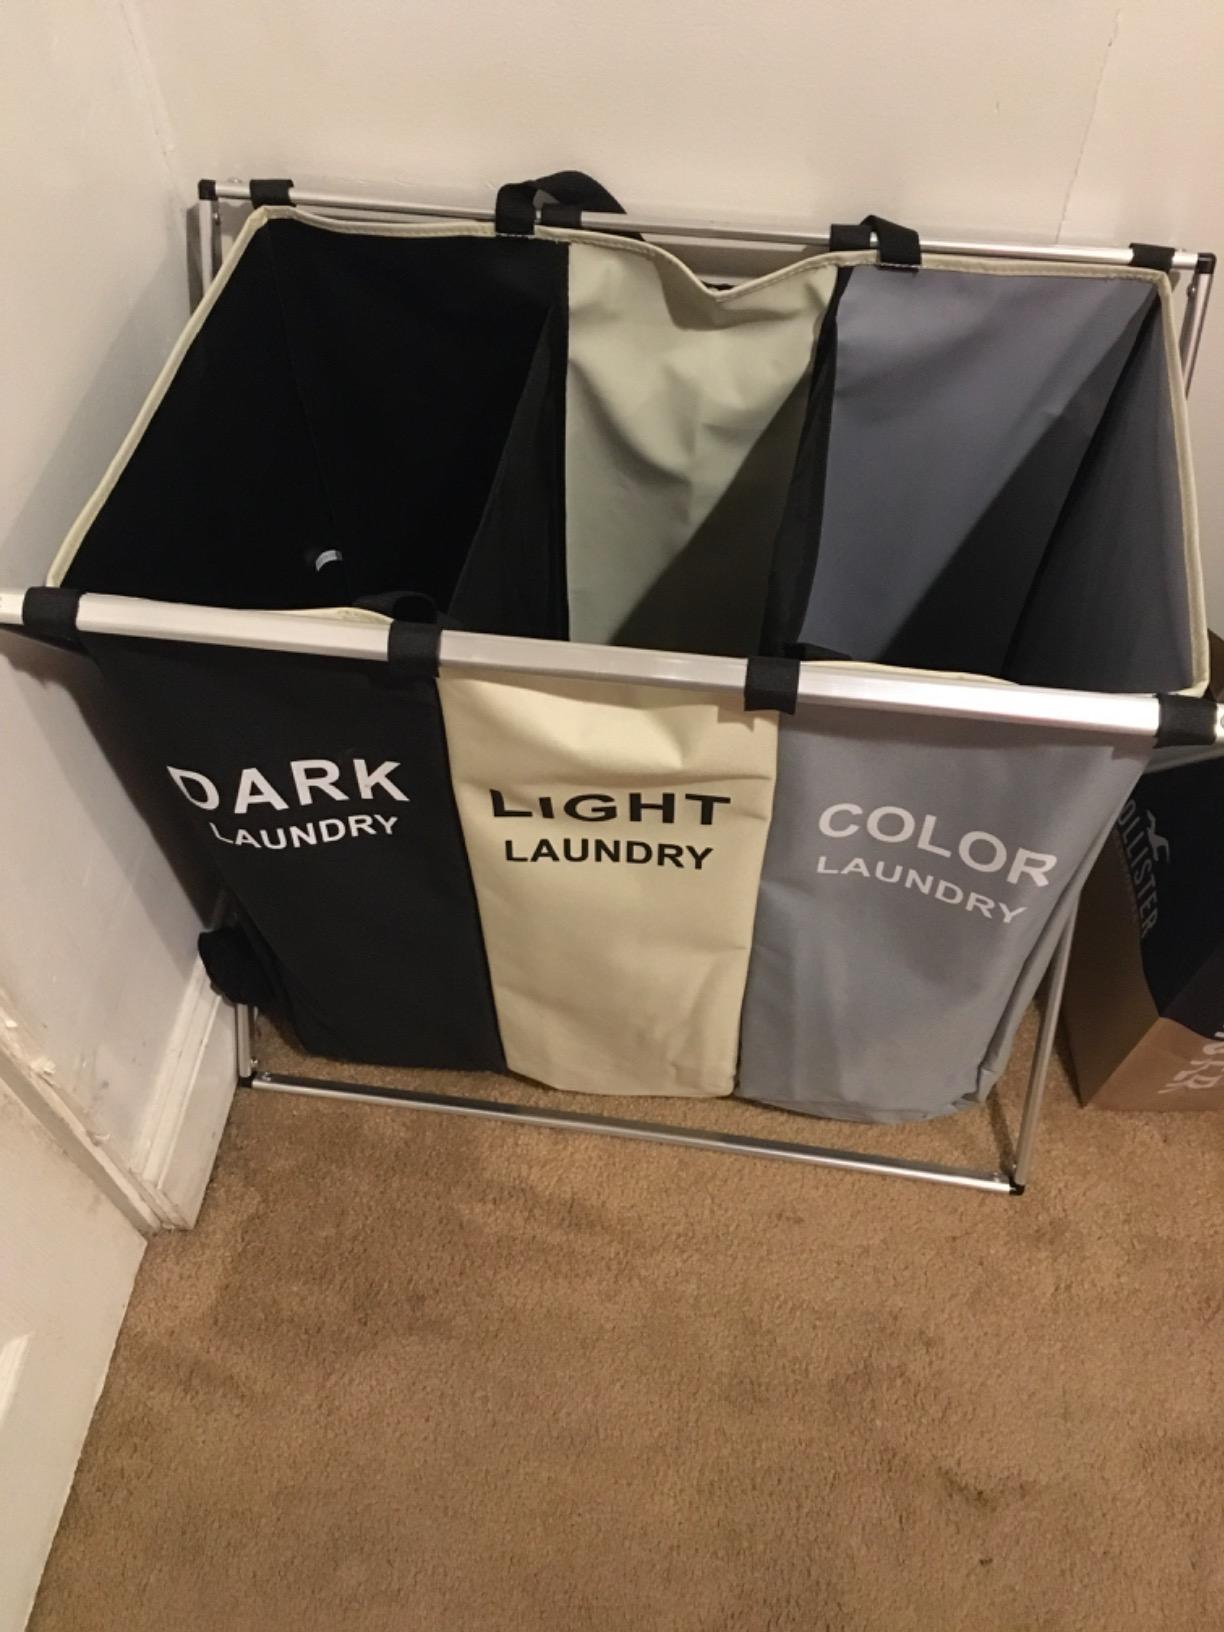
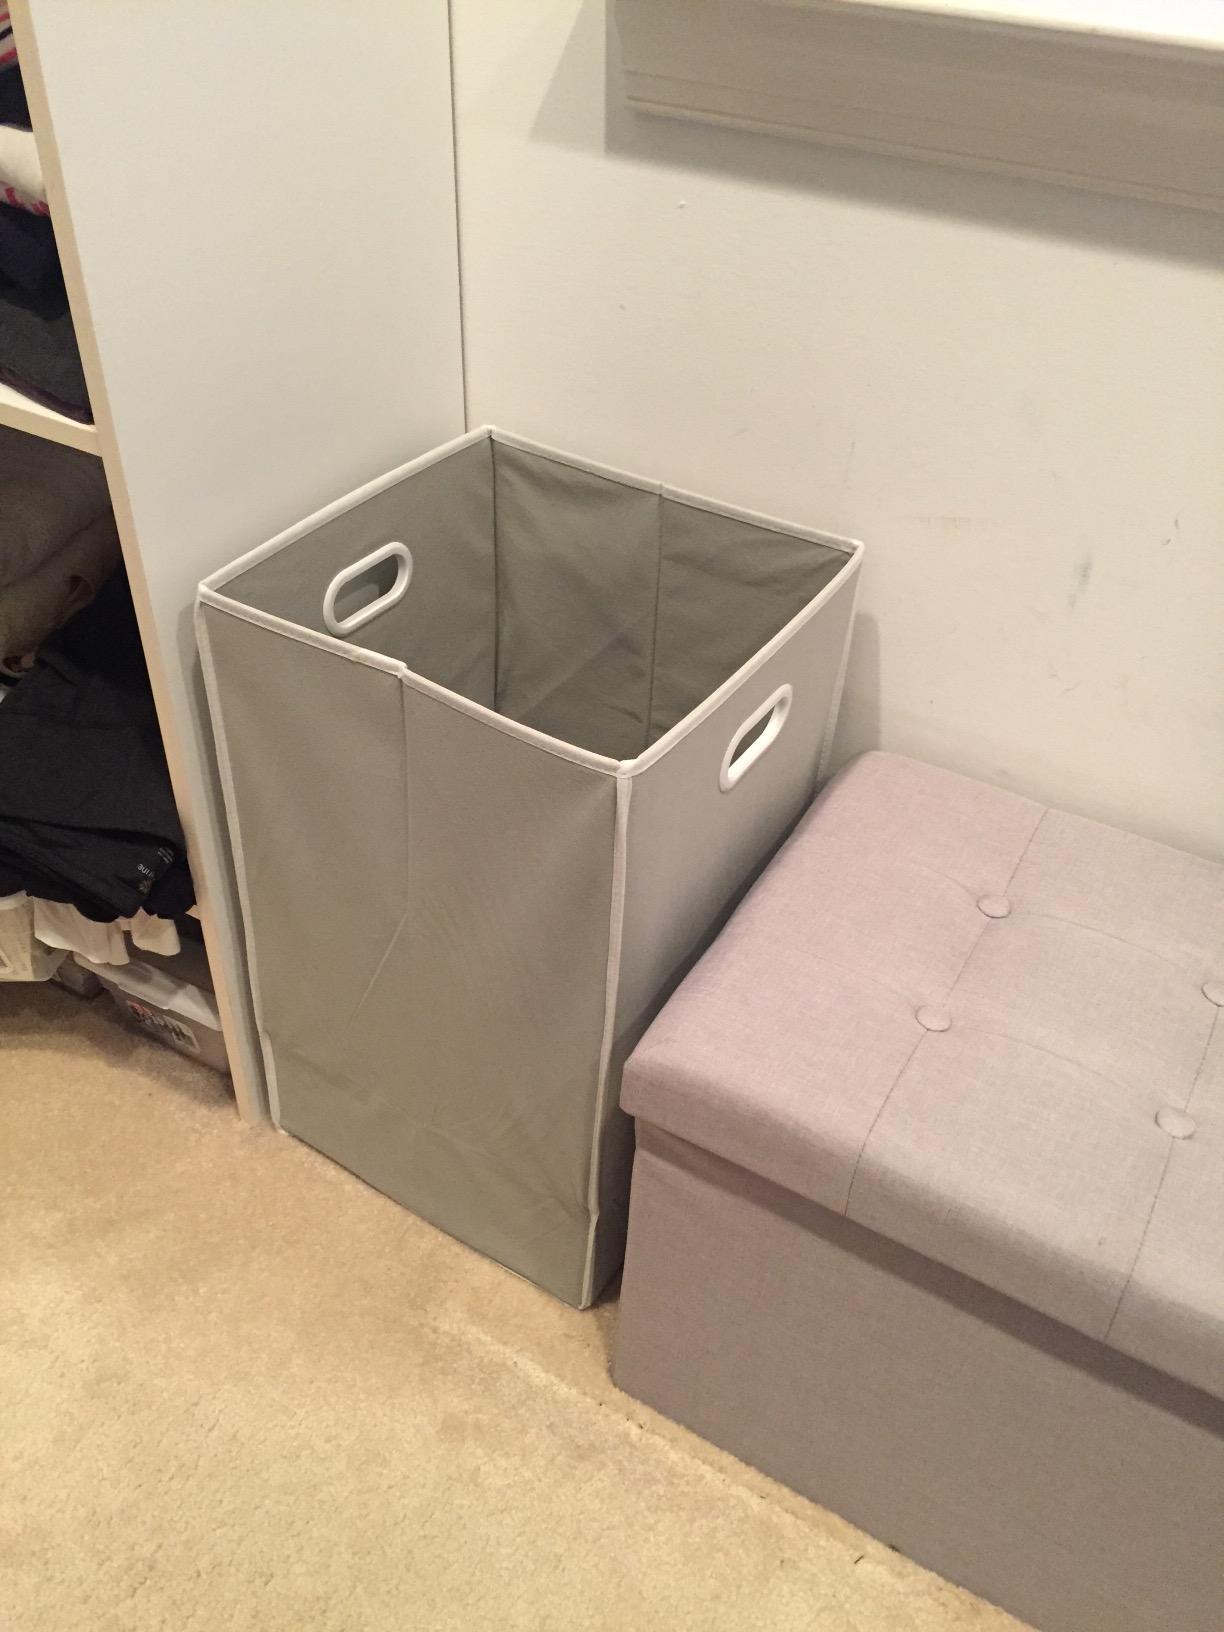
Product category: items_hamper
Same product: no